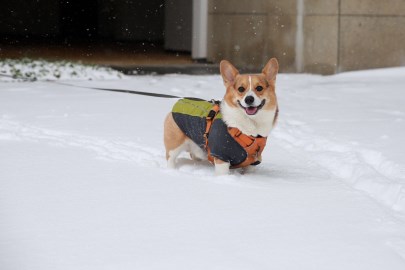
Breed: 2909-n000116-Cardigan